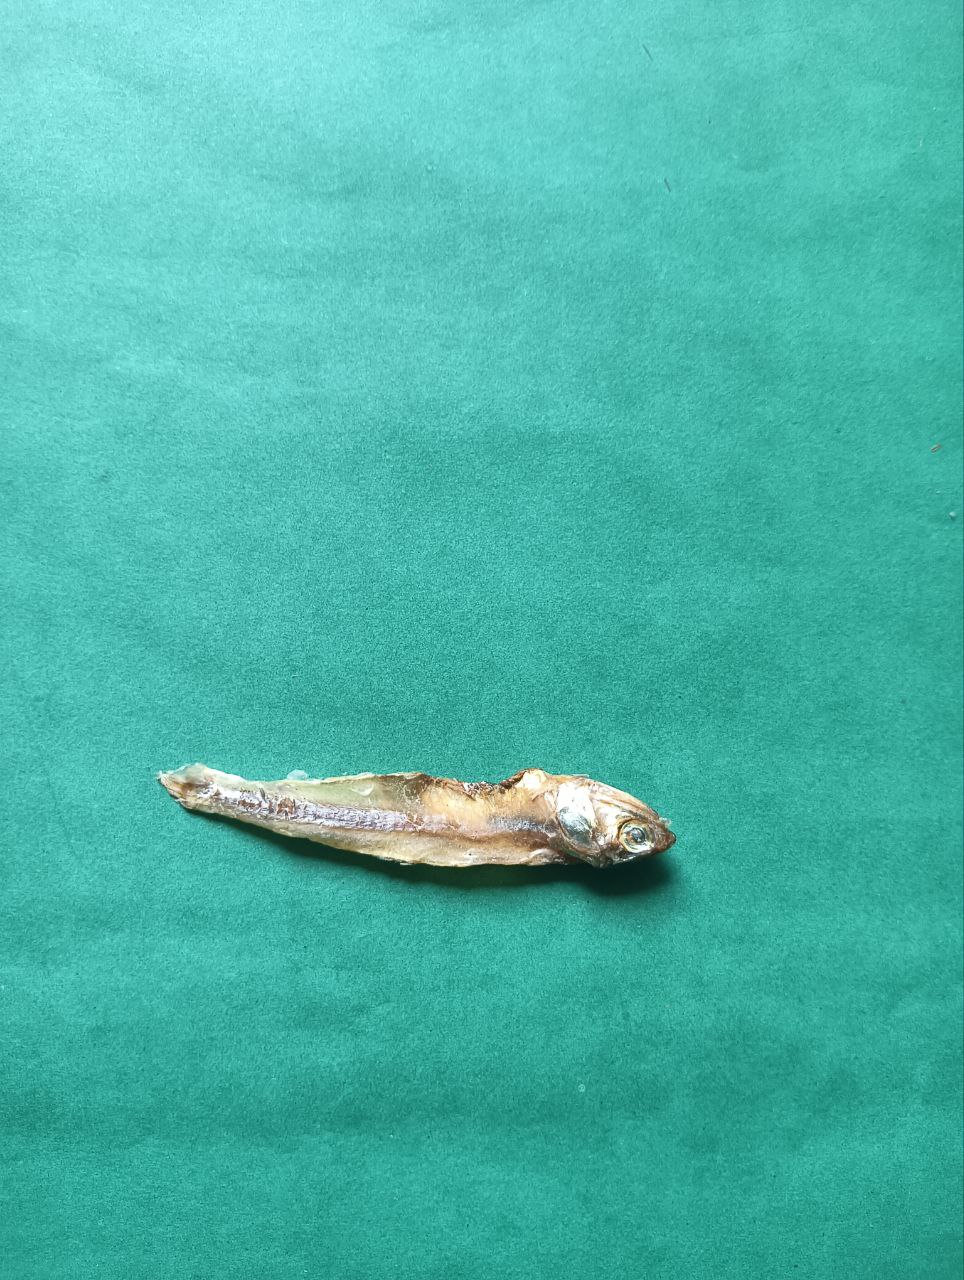
Species: narkeli